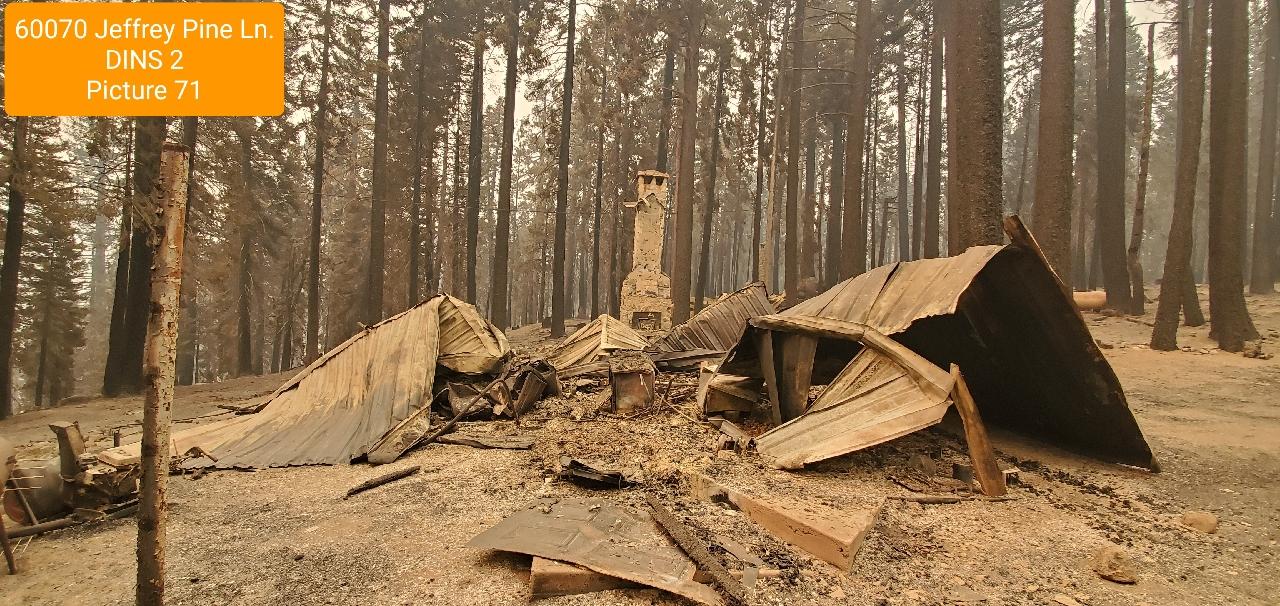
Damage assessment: destroyed